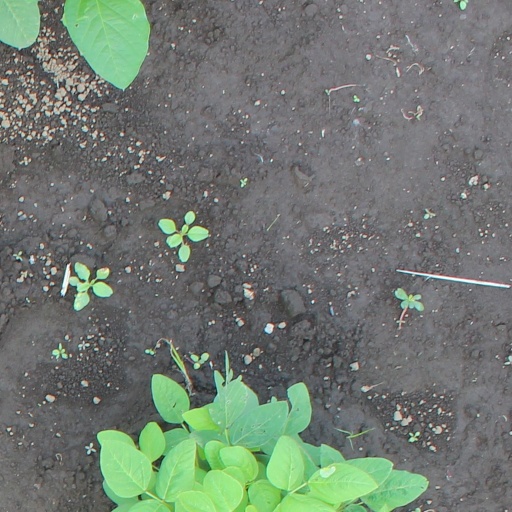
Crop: soybean